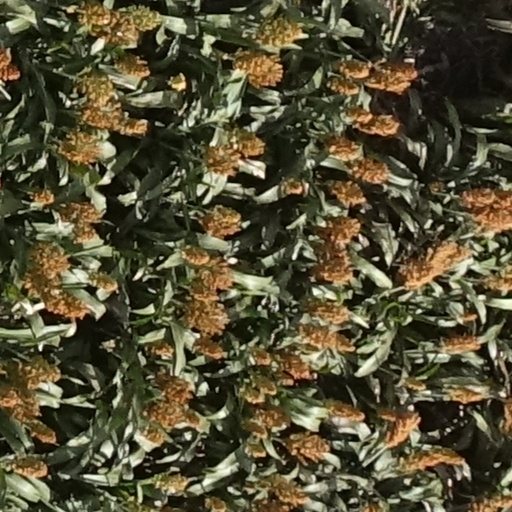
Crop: sorghum